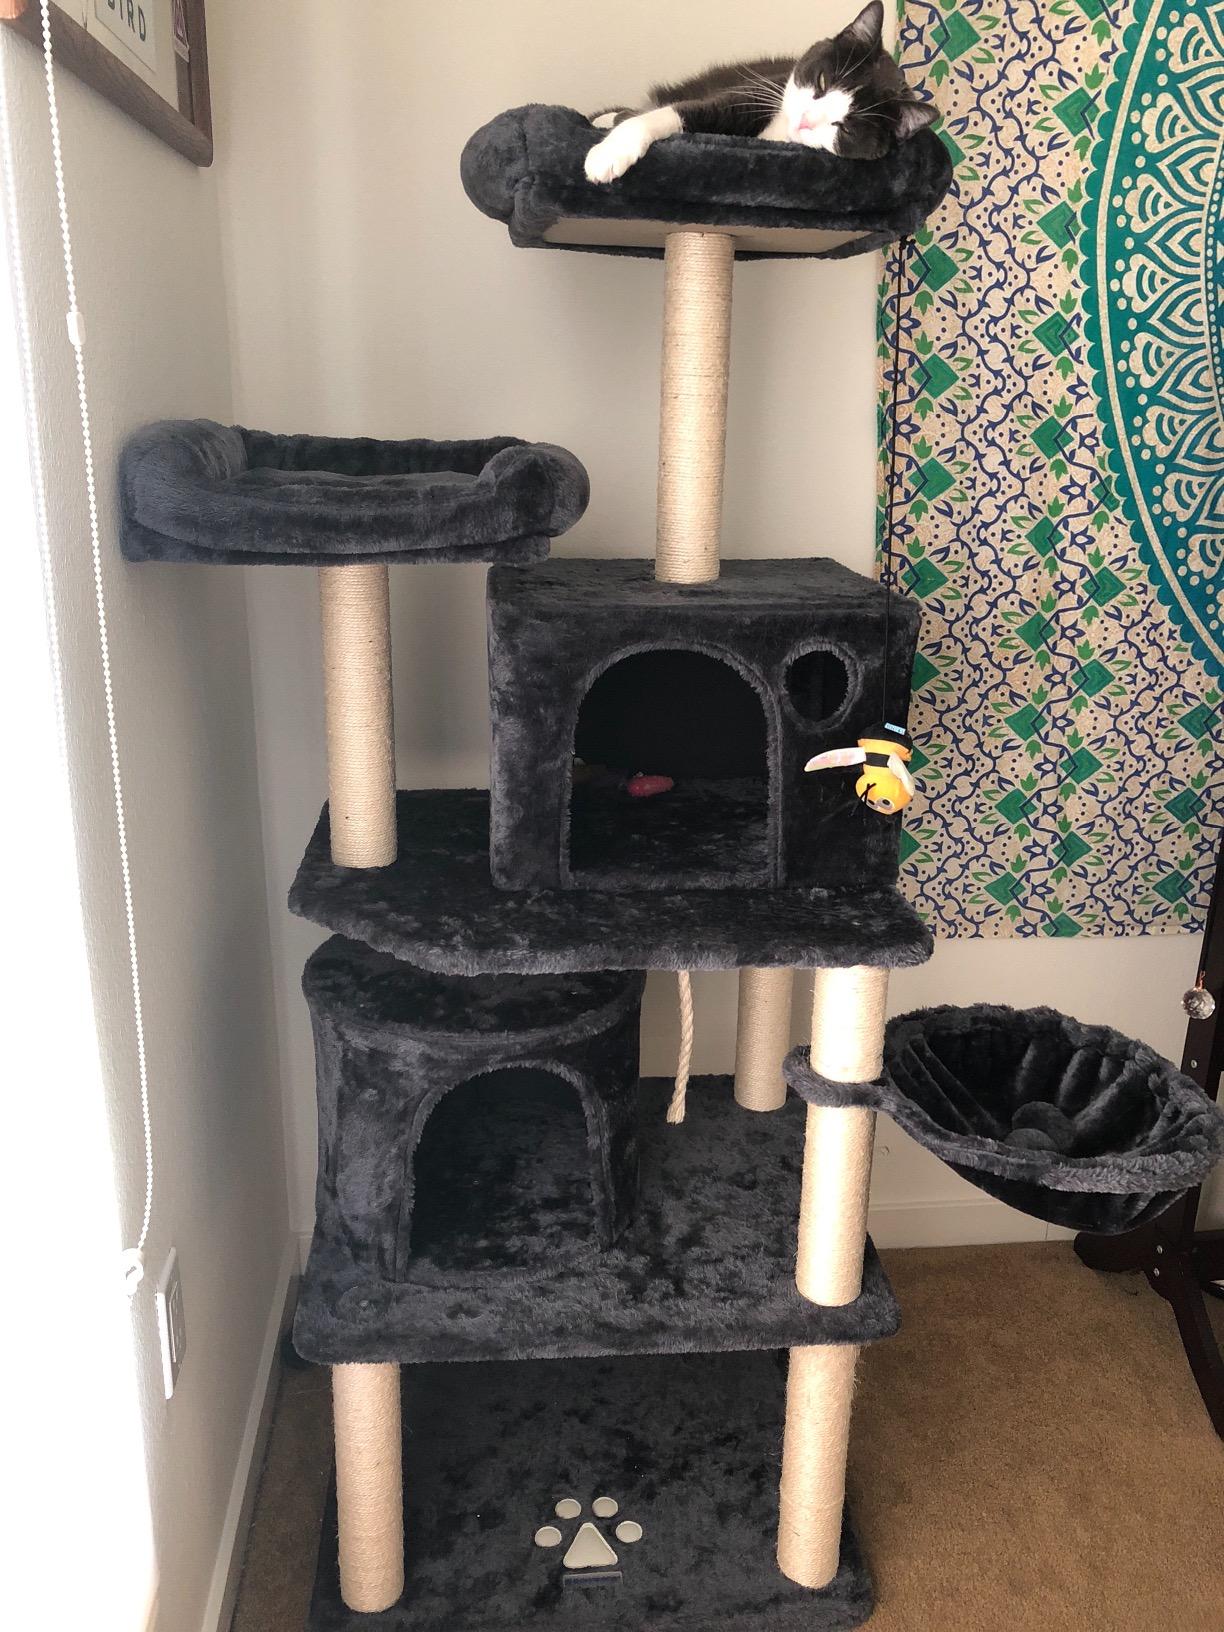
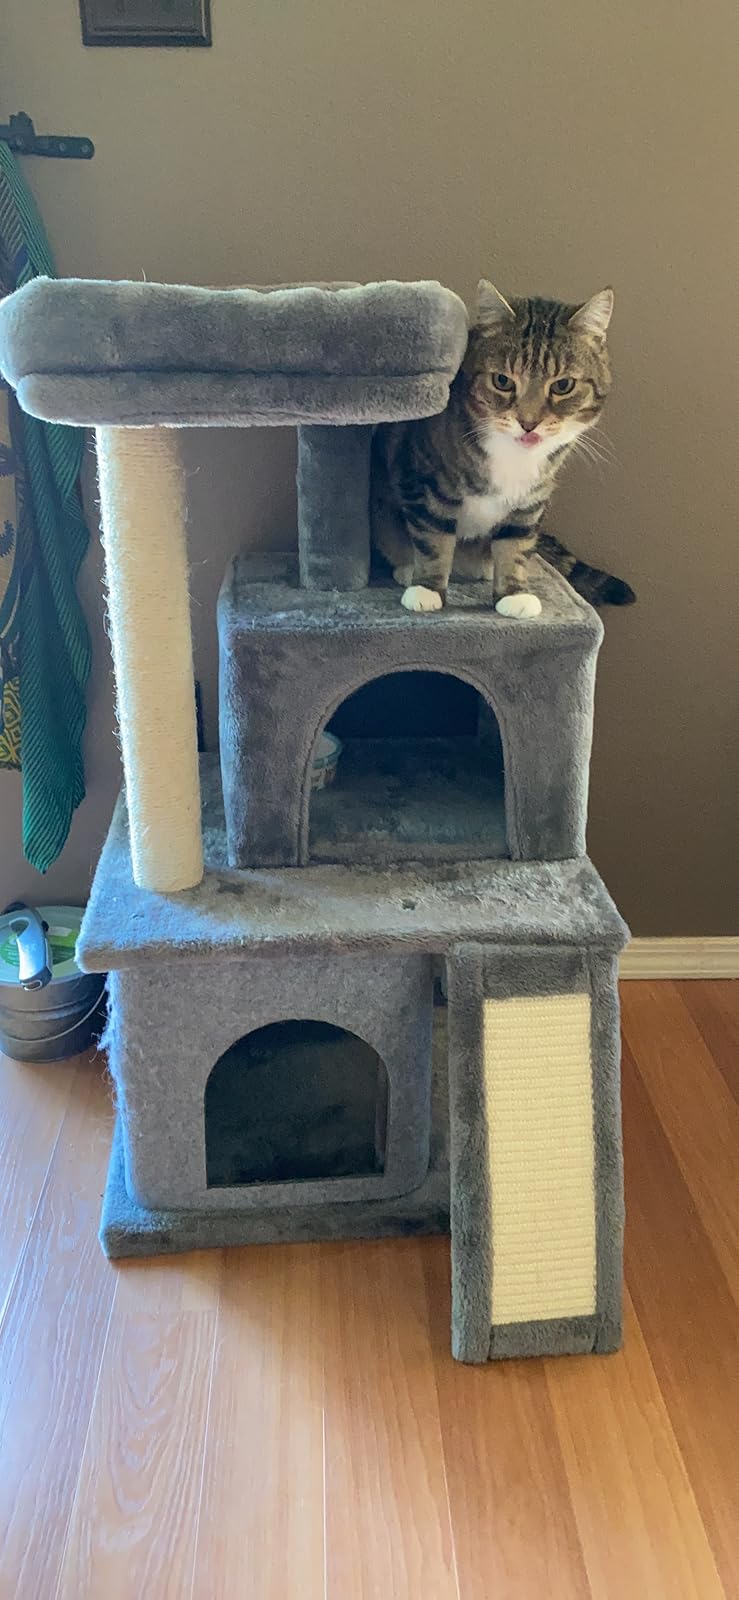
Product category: items_cat tree
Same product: no